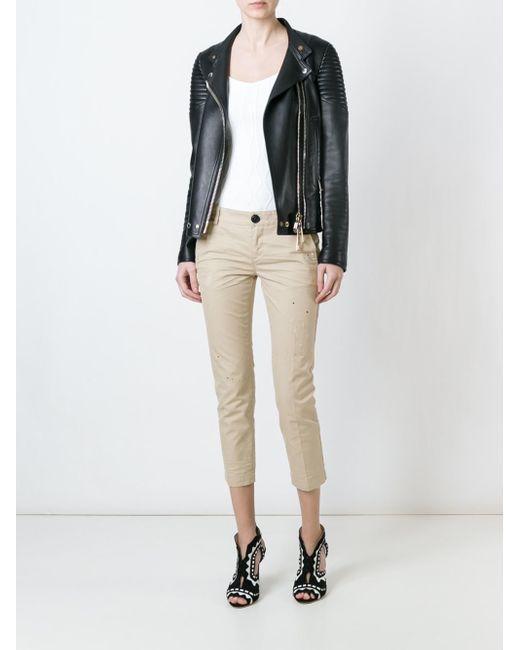
Knielange Skinny Fit mittelhohe Hose mit passender schwarzer Lederjacke